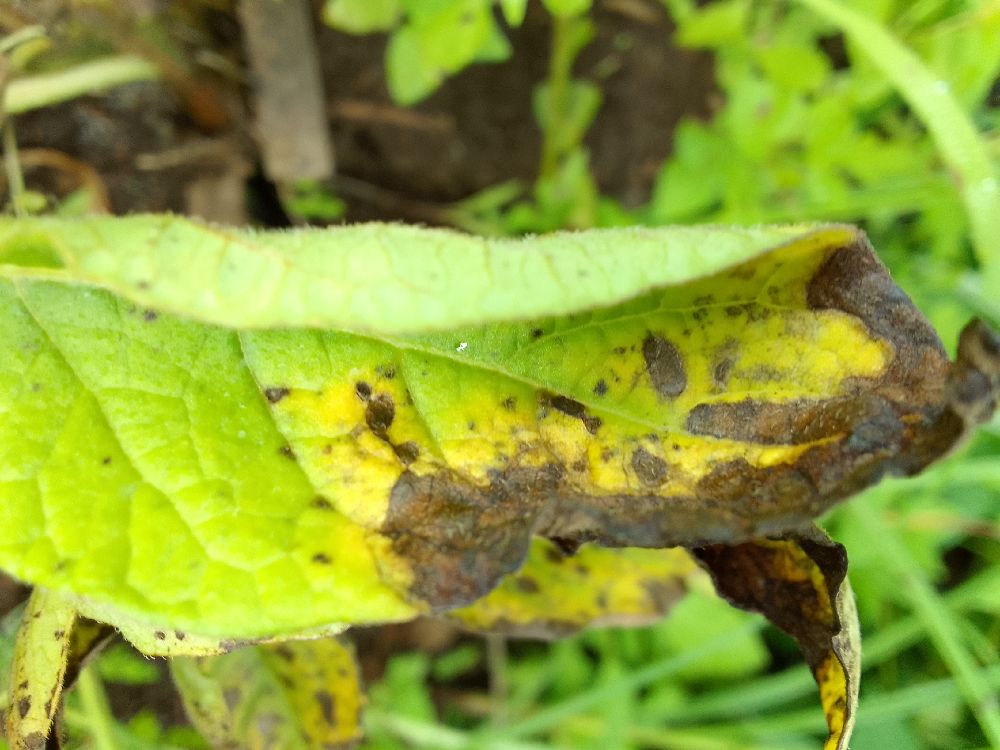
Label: Early blight